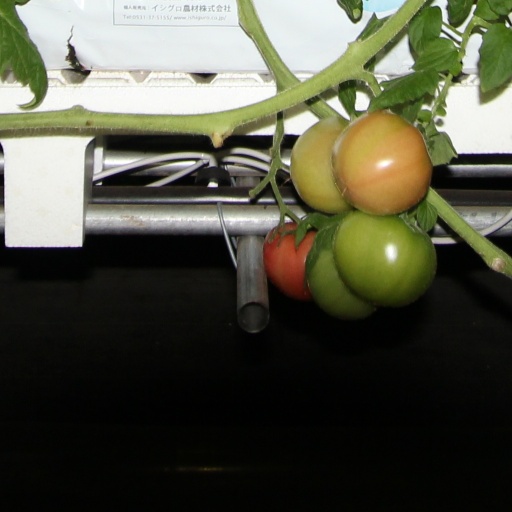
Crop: tomato